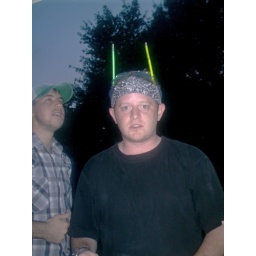
... I am talking about the guy in the green hat behind Clay.